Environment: real
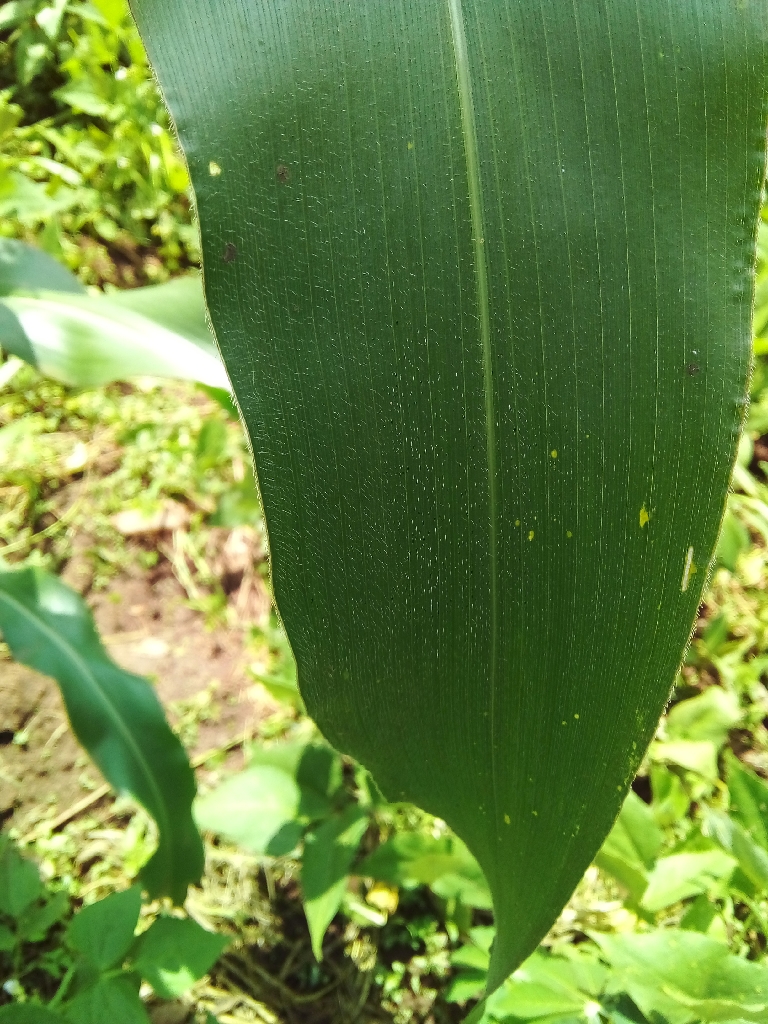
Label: healthy